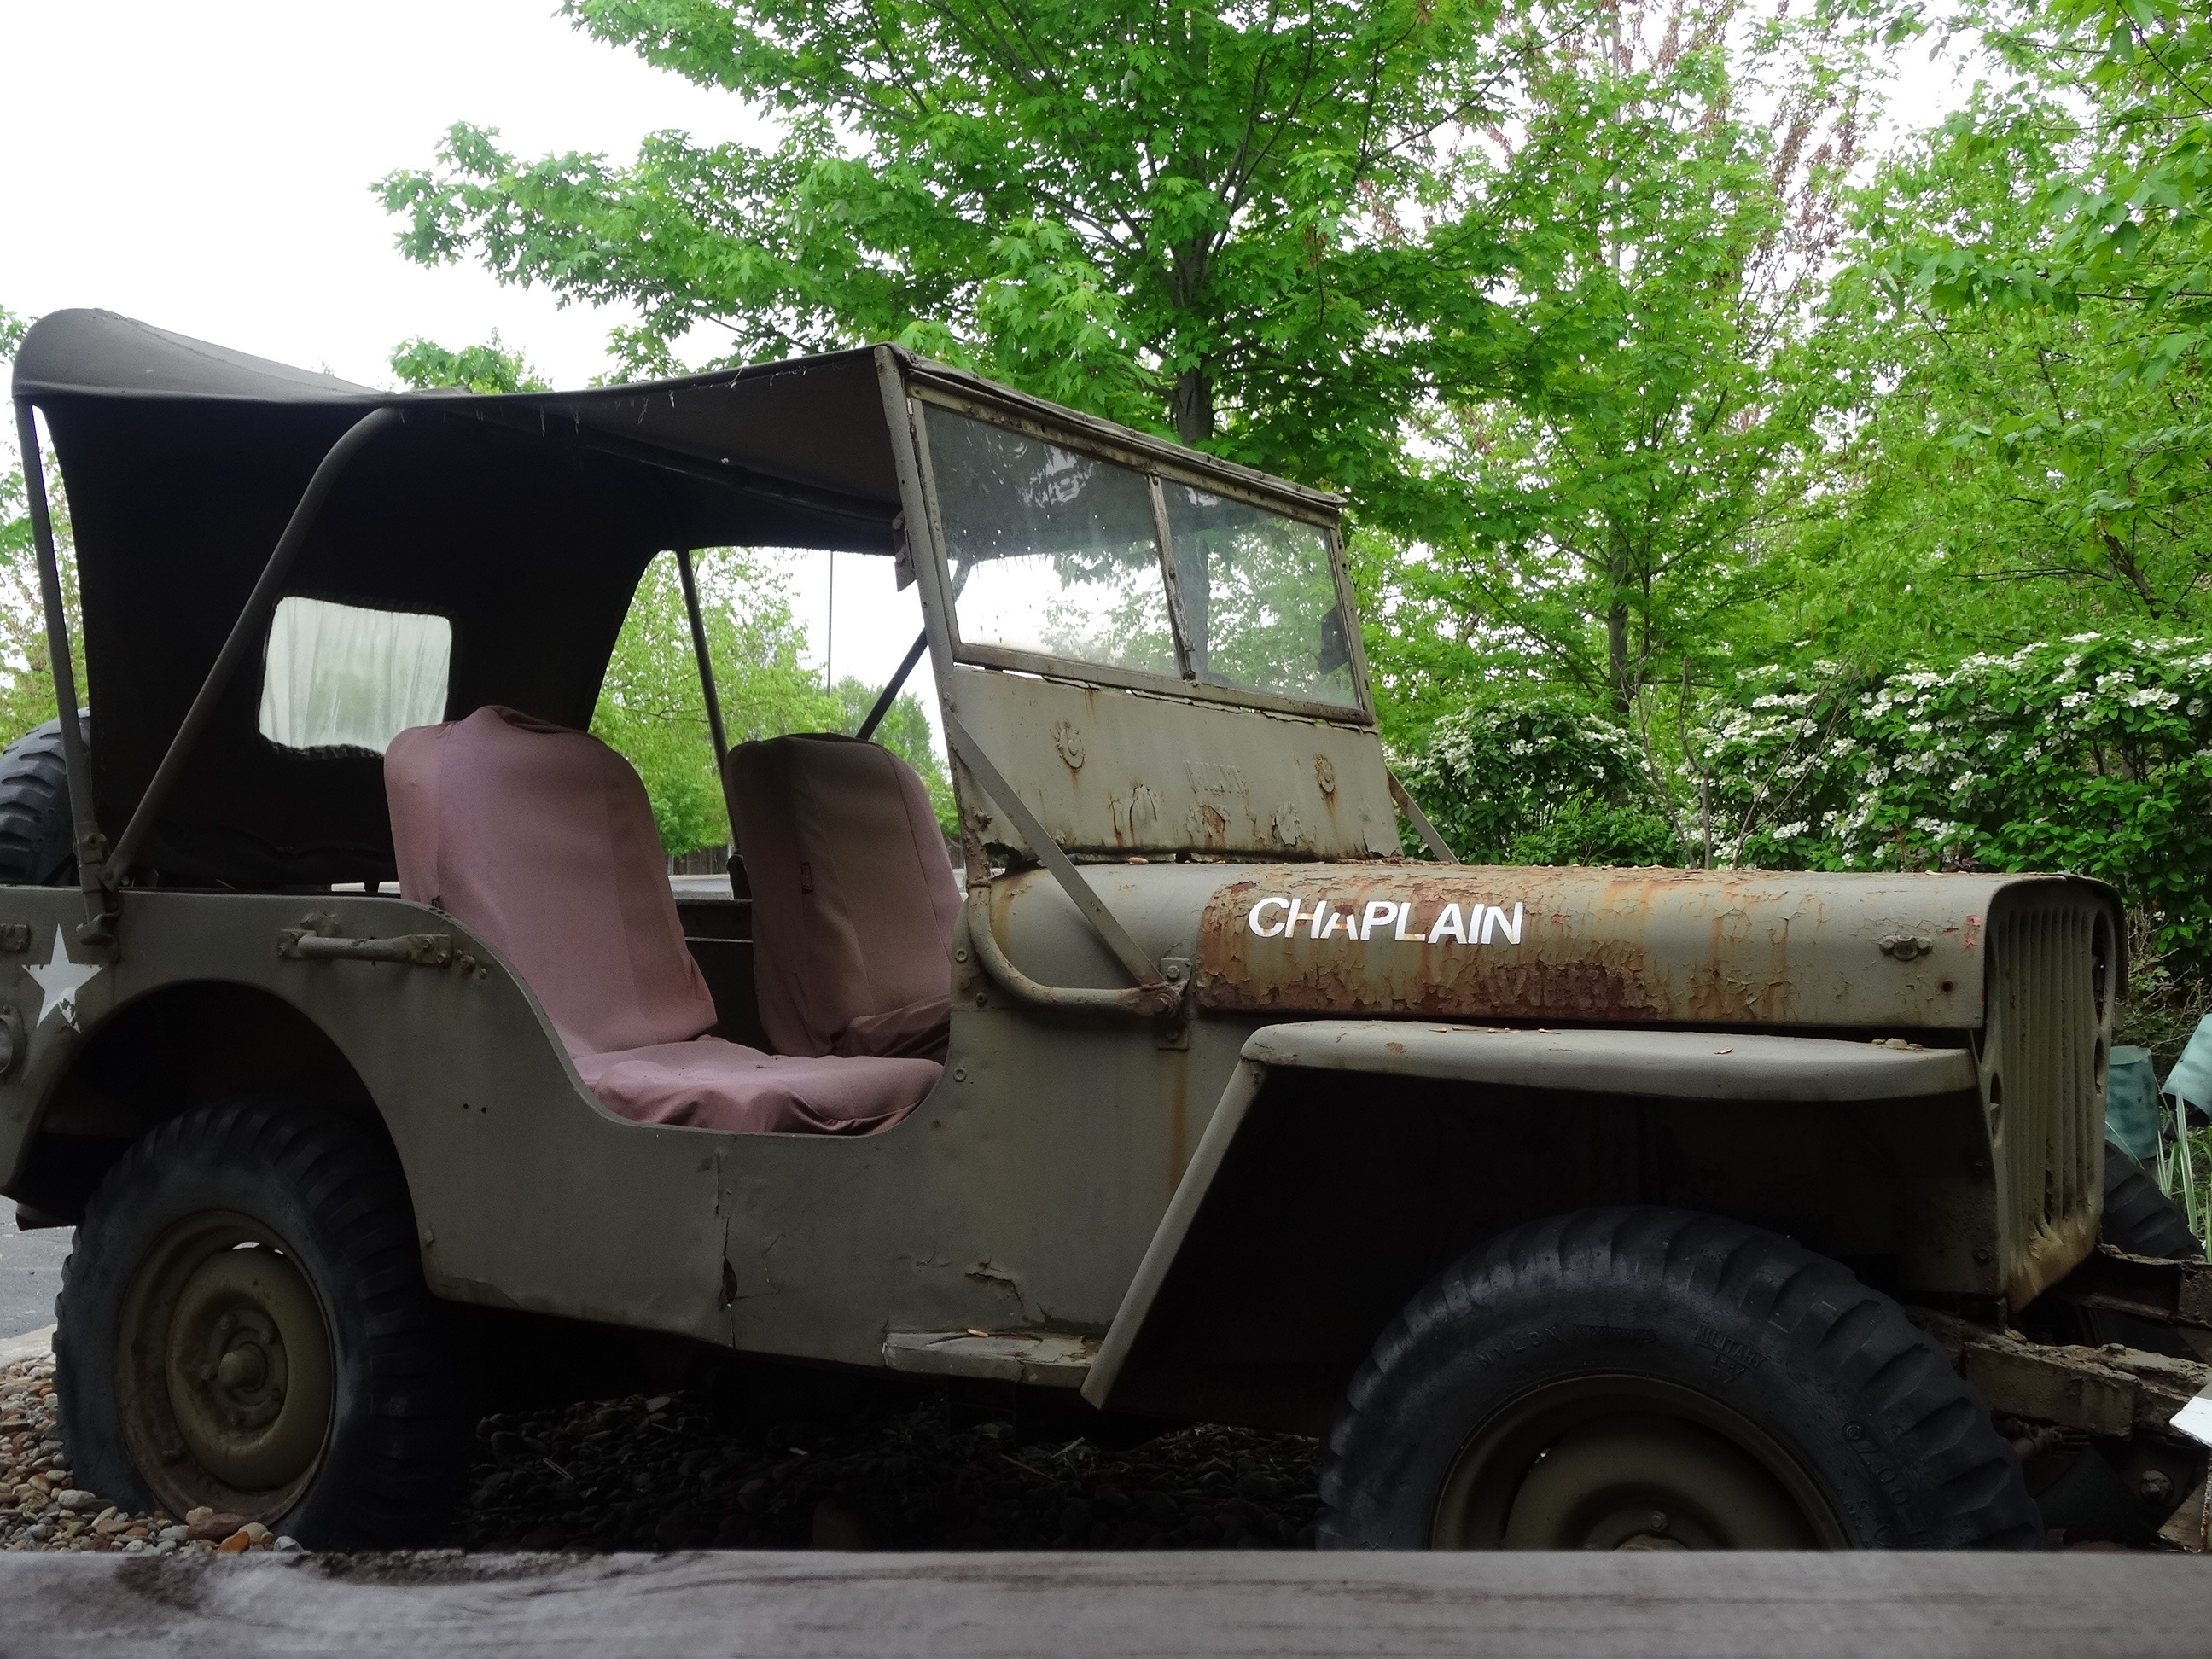
car, jeep, military, vehicle, historical, off road vehicle, land vehicle, automobile make, off roading, military vehicle, vintage chaplain jeep